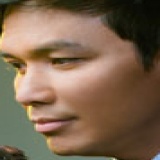
ca sĩ Mạnh Quỳnh